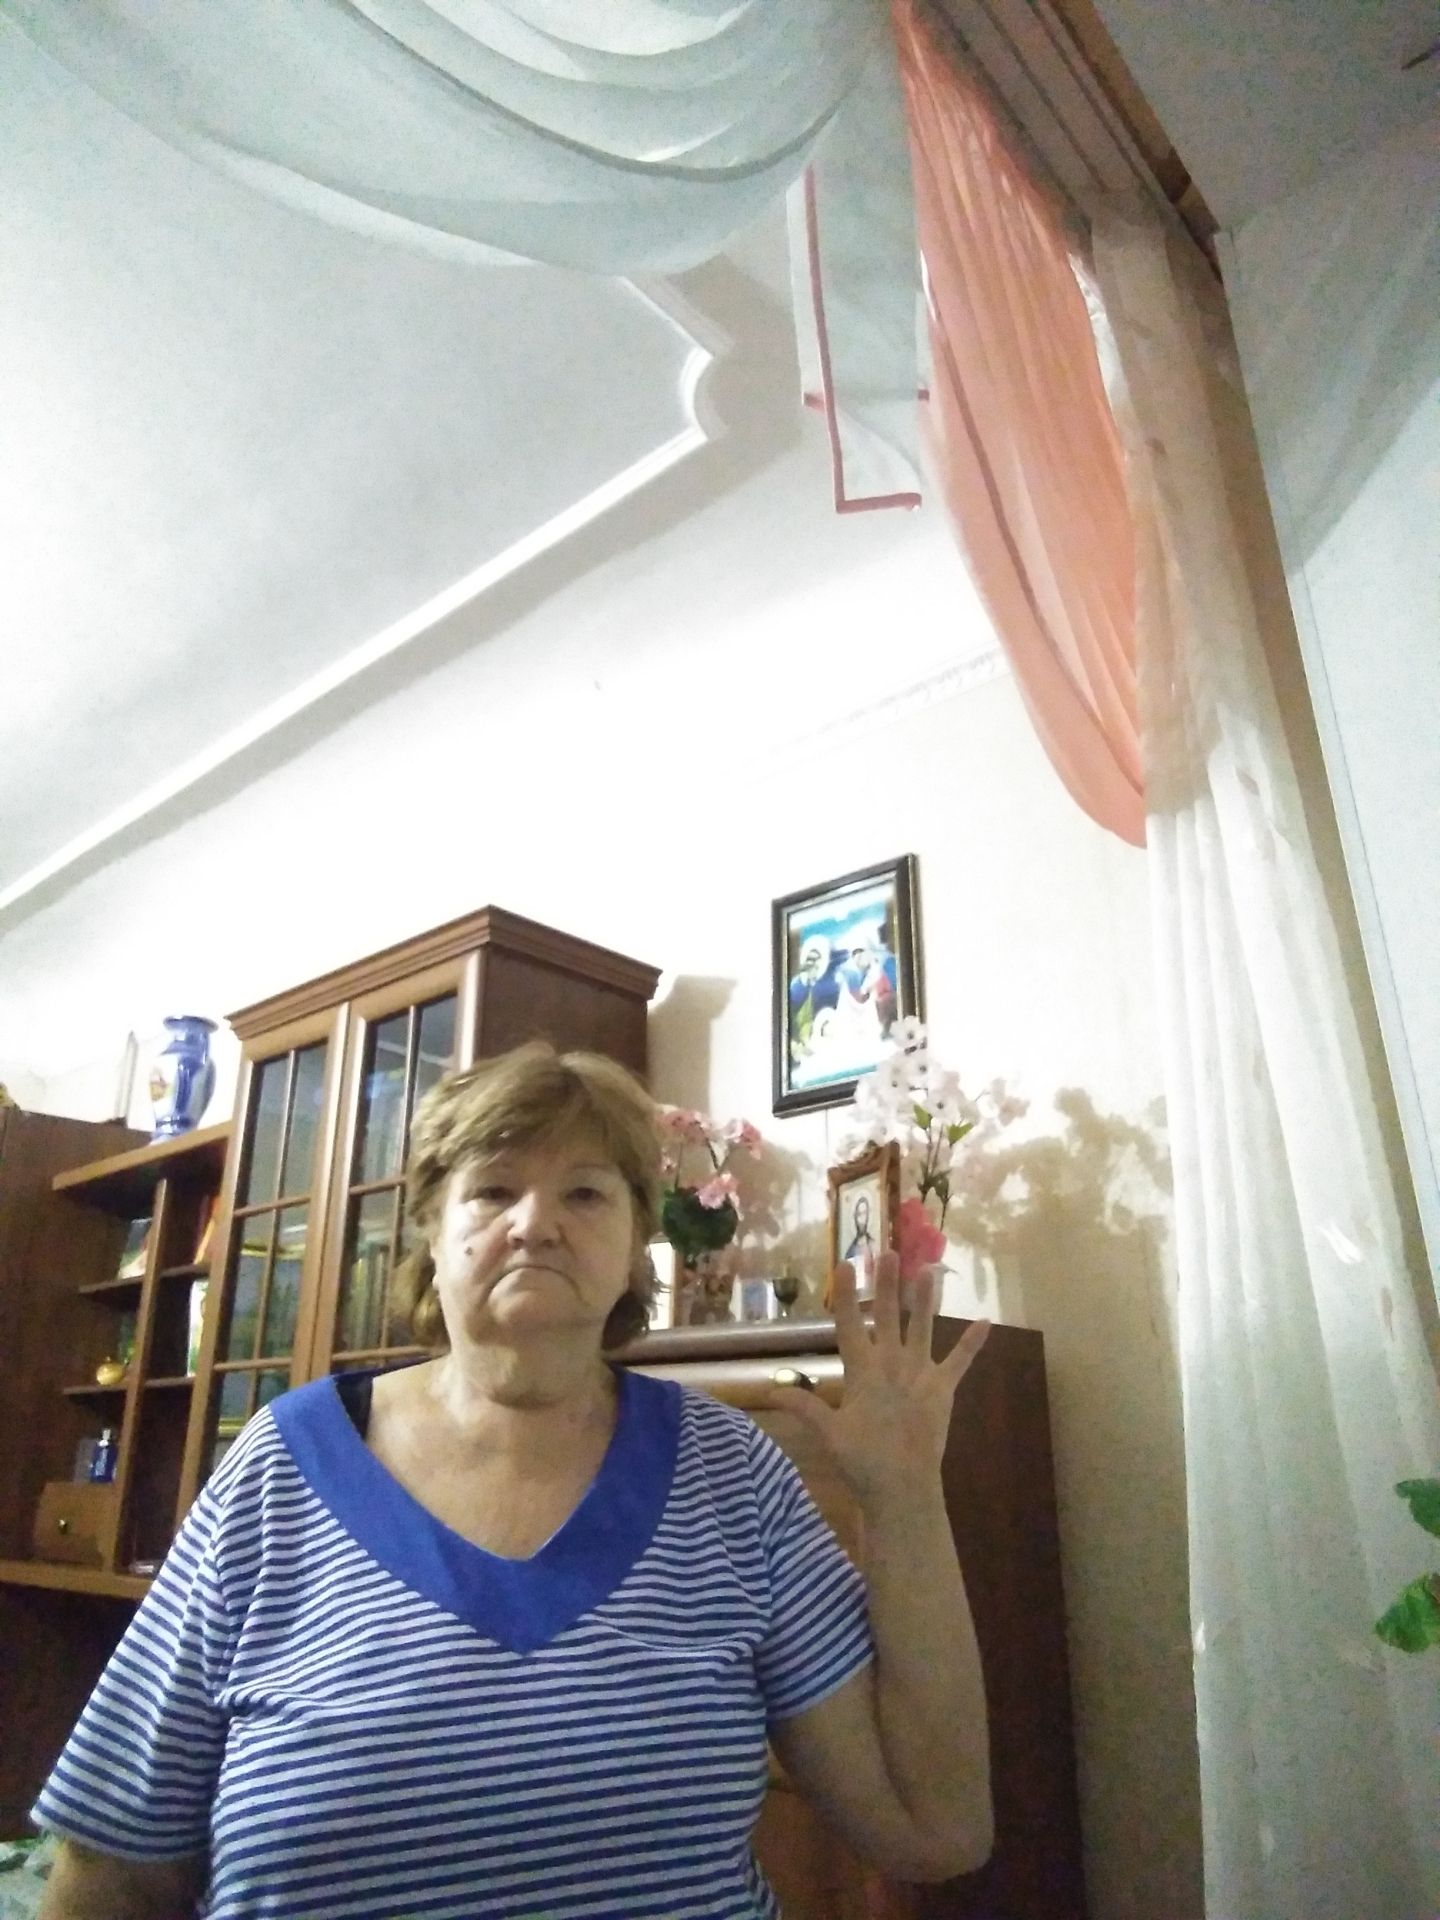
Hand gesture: palm